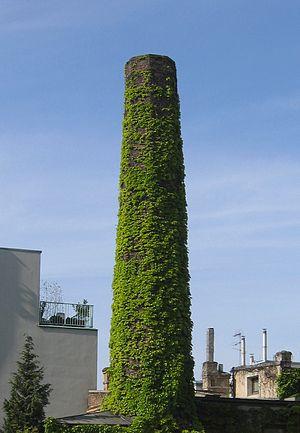
Une plante grimpante est une plante capable de s'élever verticalement en s'appuyant, en s'accrochant ou en s'enroulant sur ou autour d'un support vertical, le plus souvent un autre végétal.